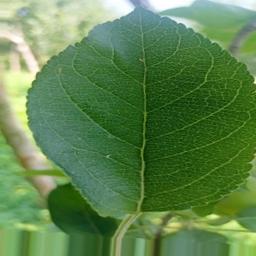
Label: Healthy